Petrică Hogiu

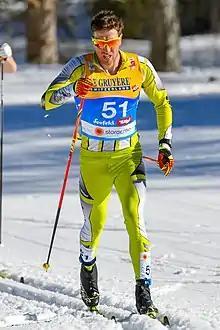
Petrică Hogiu in February 2019

Petrică Hogiu (born June 16, 1991) is a Romanian cross-country skier who has been competing since 2007. At the 2010 Winter Olympics in Vancouver, he finished 17th in the team sprint and 57th in the 15 km events.